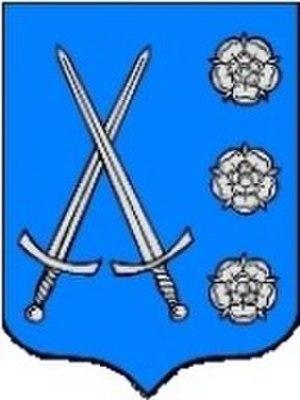
d'azur à deux épées en sautoir d'argent, accostés à senestre de trois roses de même posées en pal. 1696-David de Roujoux (Sedan)
Louis-Julien de Buxeuil, baron de Roujoux, né à Landerneau le 20 mai 1753 et mort à Brest le 1ᵉʳ février 1829, est un homme de loi et homme politique français, sous la Révolution et le Premier Empire.